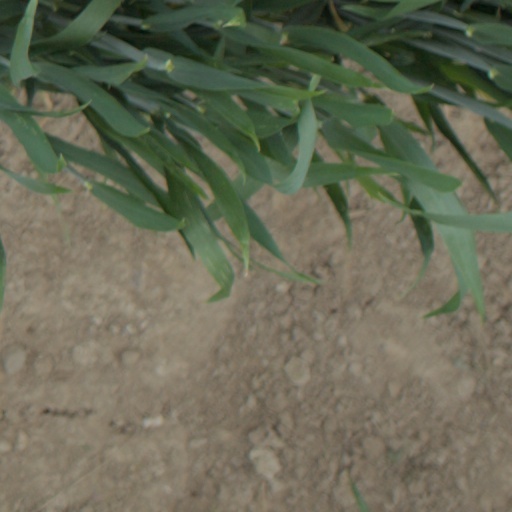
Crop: wheat